Speed shop

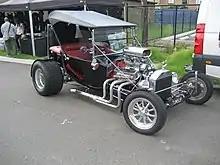
Ford Model T Hotrod

Speed shops are local brick and mortar businesses which typically purvey aftermarket automotive accessories intended to increase the performance of automobiles. They came into existence in the 1940s in North America as a result of the then rising popularity in hotrod culture. The term has recently broadened such that it encompasses motorcycle performance.